Vivahitha

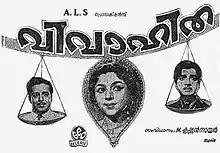
Poster

Vivahitha is a 1970 Indian Malayalam film, directed by M. Krishnan Nair and produced by A. L. Sreenivasan. The film stars Prem Nazir, Sathyan, Padmini and Sukumari in the lead roles. The film had musical score by G. Devarajan. The film was a remake of the Hindi film "Gumrah" (1963).